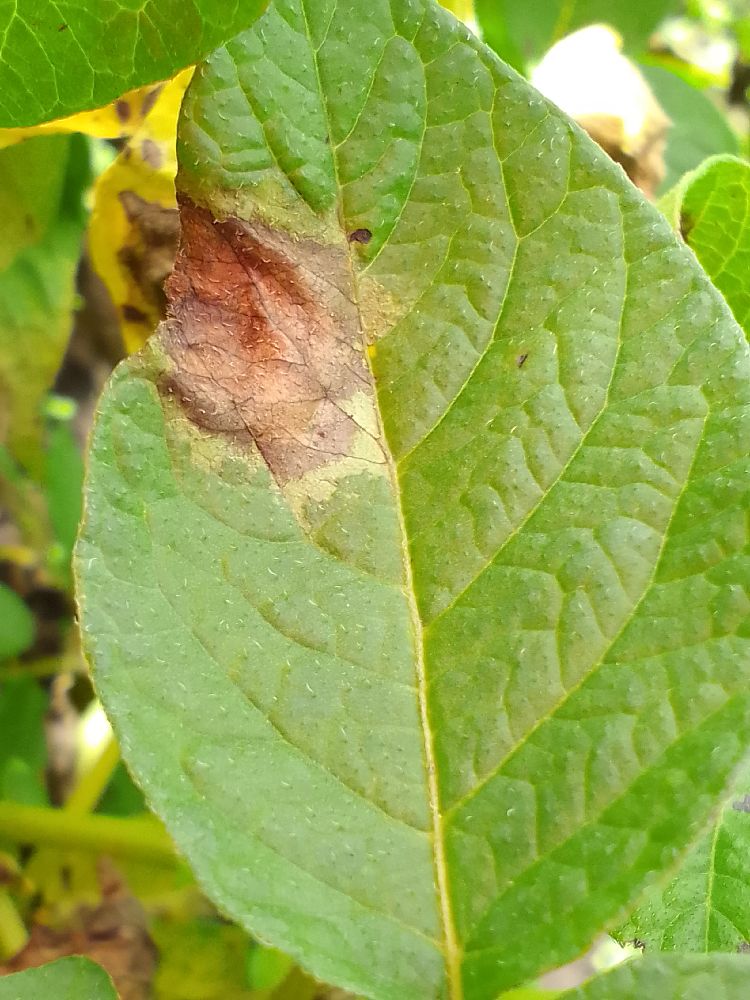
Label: Late blight